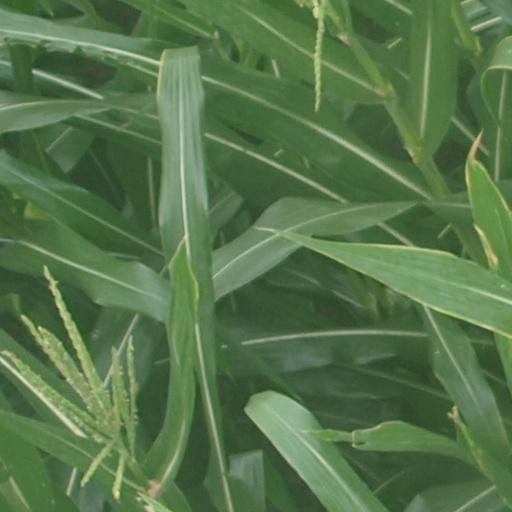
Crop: maize; corn